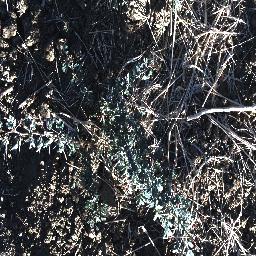
Label: prickly_acacia